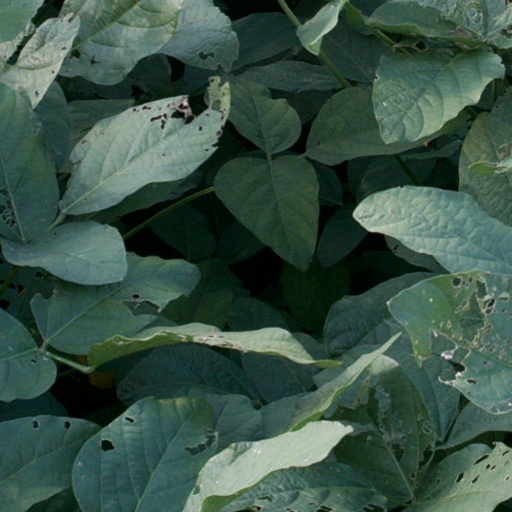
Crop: soybean